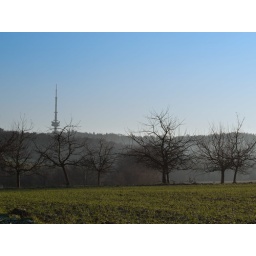
Apple trees in front of Bielefeld TV Tower